Clanculus samoensis

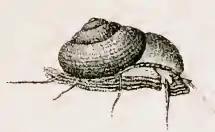
Drawing of the animal and shell of "Clanculus samoensis"

The height of the shell attains 7 mm, its diameter 9 mm. The depressed, umbilicate shell has conoid shape. It is, dark purplish or ferrugineous brown, unicolored, the apex carmine. The shell contains six convex granose-lirate whorls. The sutures are narrowly subcanaliculate. The body whorl is rounded at the periphery and abruptly briefly deflected anteriorly. It is encircled by 16 or 17 finely, very regularly but feebly granose lirae, which are wider on the base. The aperture is rounded. The outer and basal lips are regularly curved, thickened and finely crenulated within. The columella deeply enters the profound umbilicus, bearing a minute denticle above and at the base. The profound umbilicus is smooth within, bordered and constricted by a marginal rib bearing about four white teeth, the largest near to the parietal wall of the aperture.